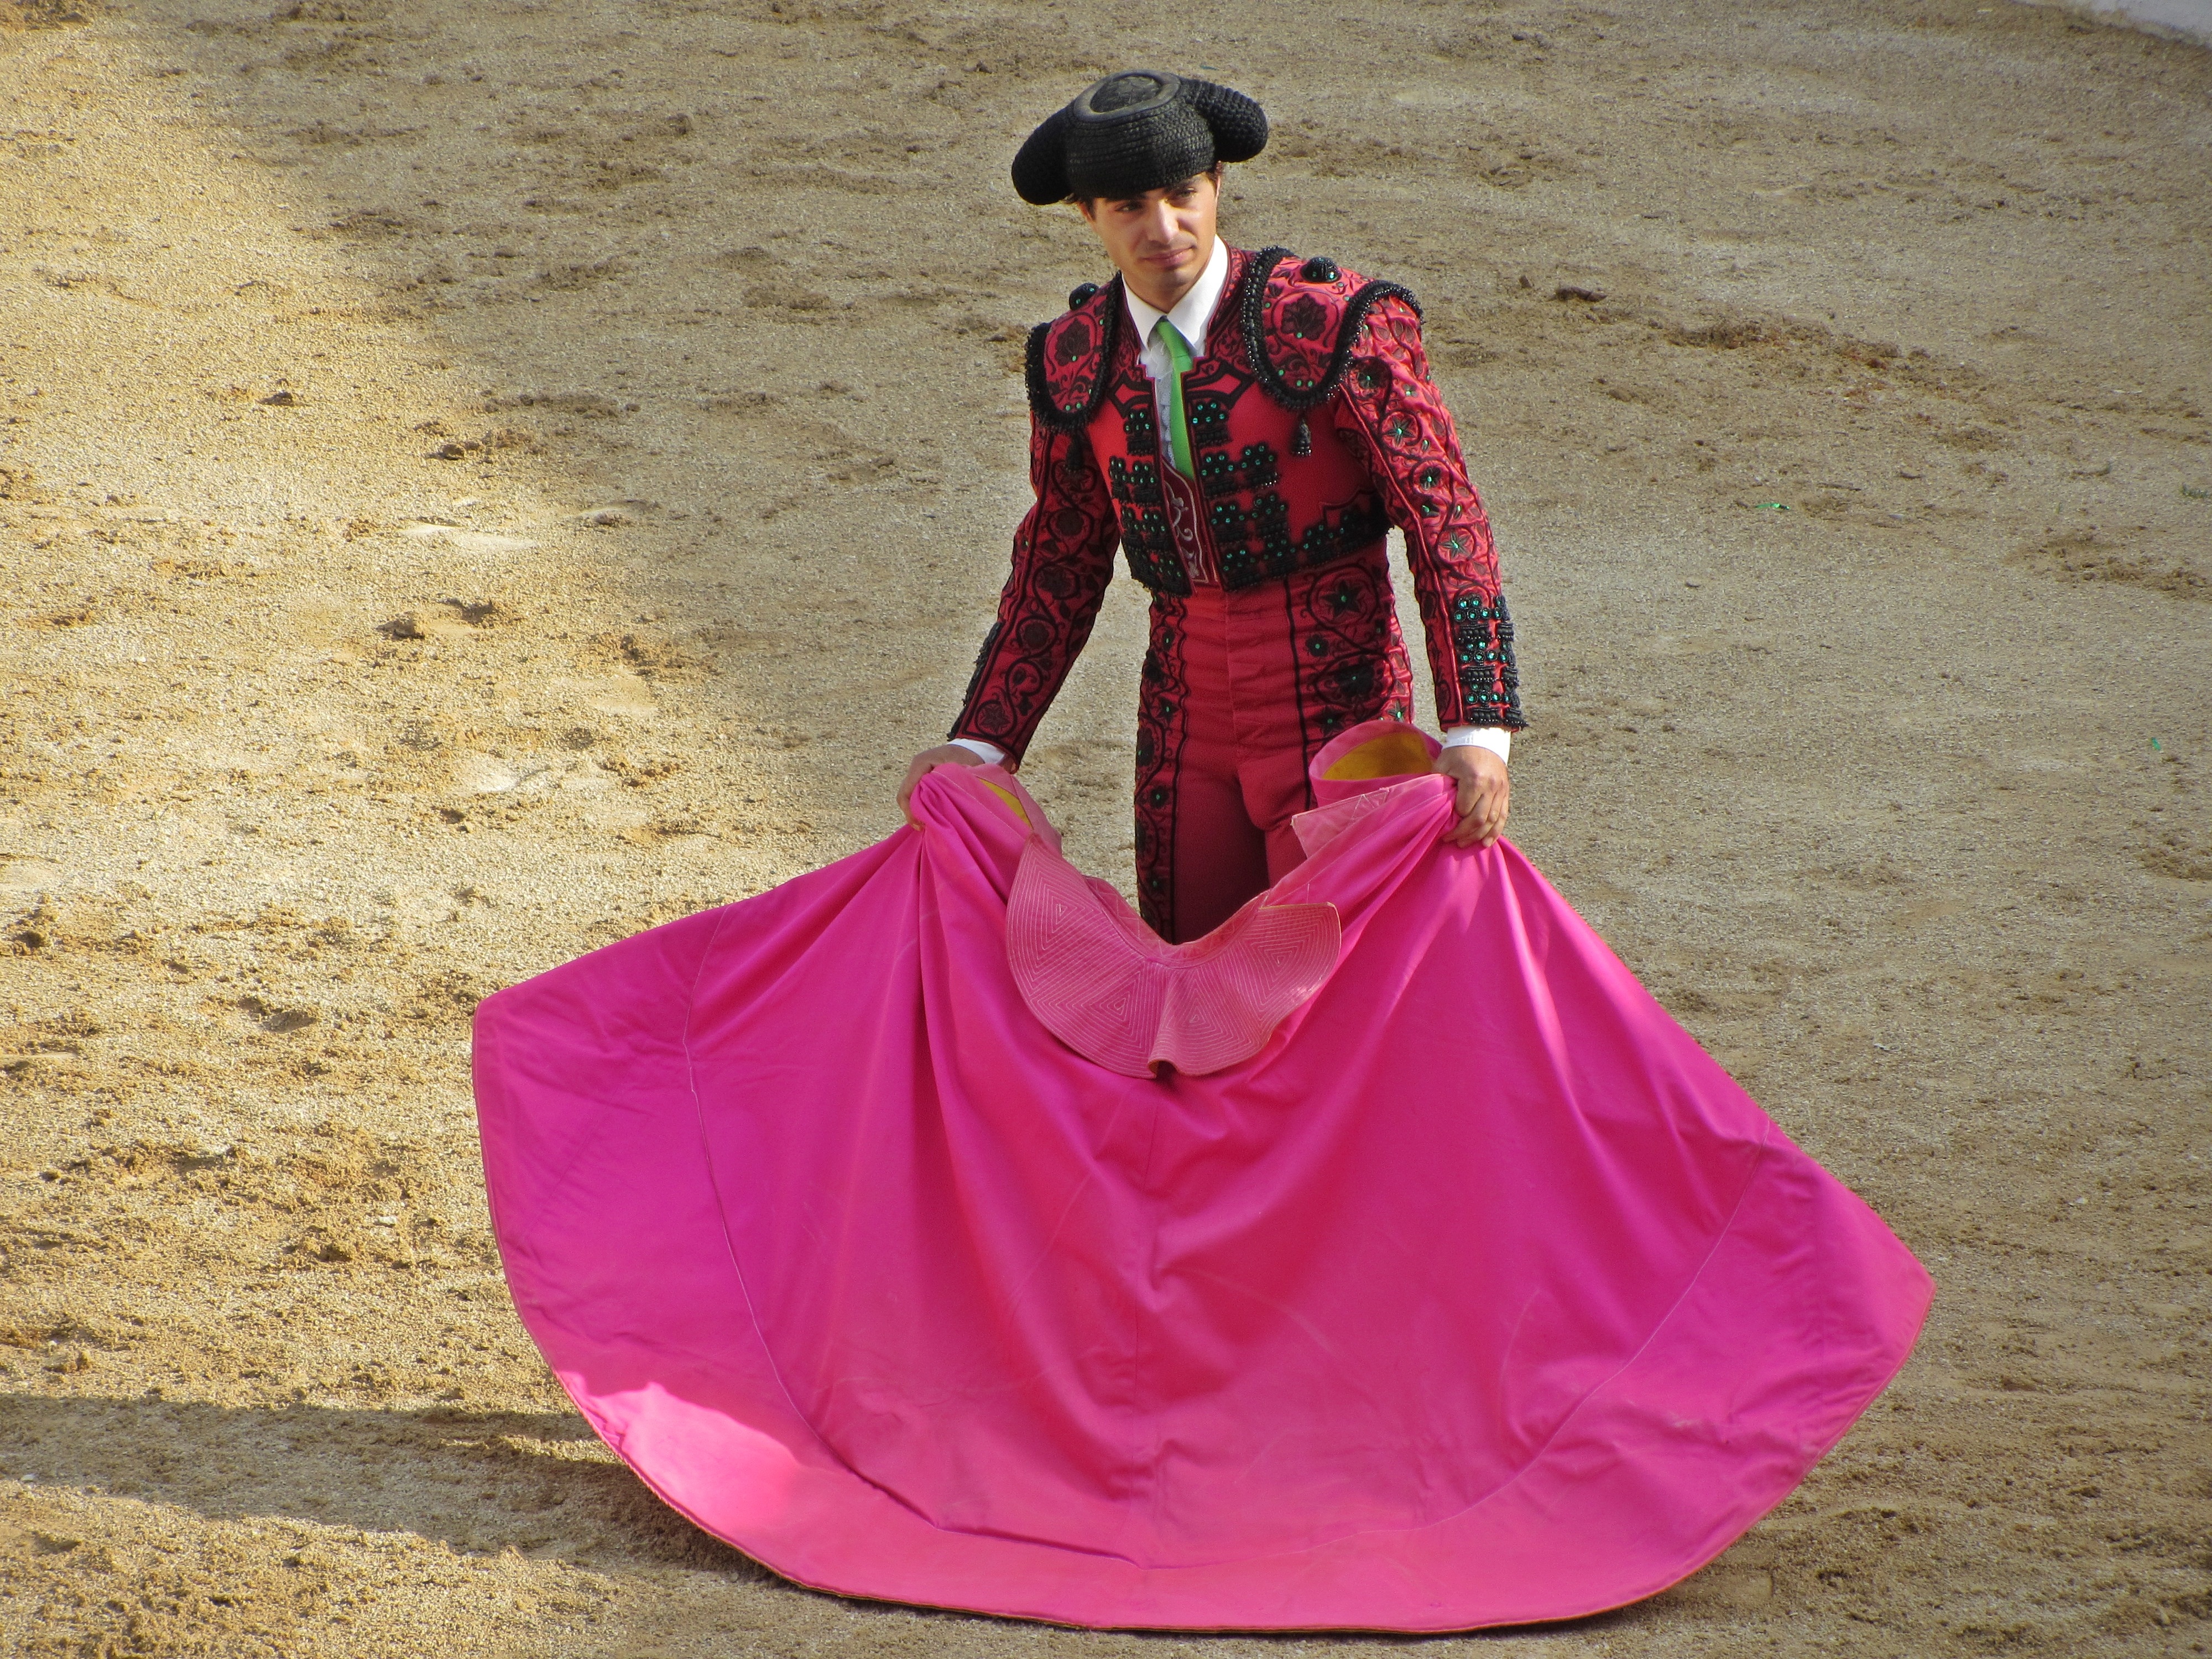
clothing, pink, dress, portugal, magenta, tradition, bullfighting, matador, bull fighting, torero